Principal interacting orbital

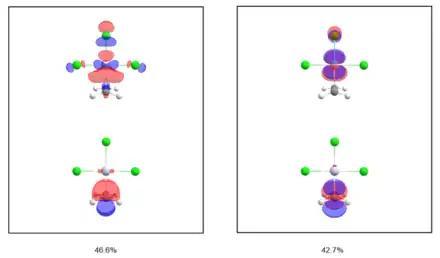
Principal interacting orbitals in the Zeise's salt.

PIO analysis of [ReCl] four primary orbital interactions, which corresponds to the quadruple bond (one σ, two π, and one δ).